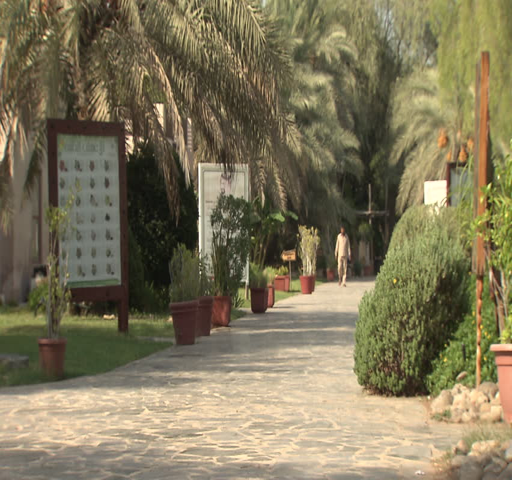
medium shot of the manicured gardens .